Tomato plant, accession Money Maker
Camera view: bottom (45 deg); turntable rotation: 270 degrees
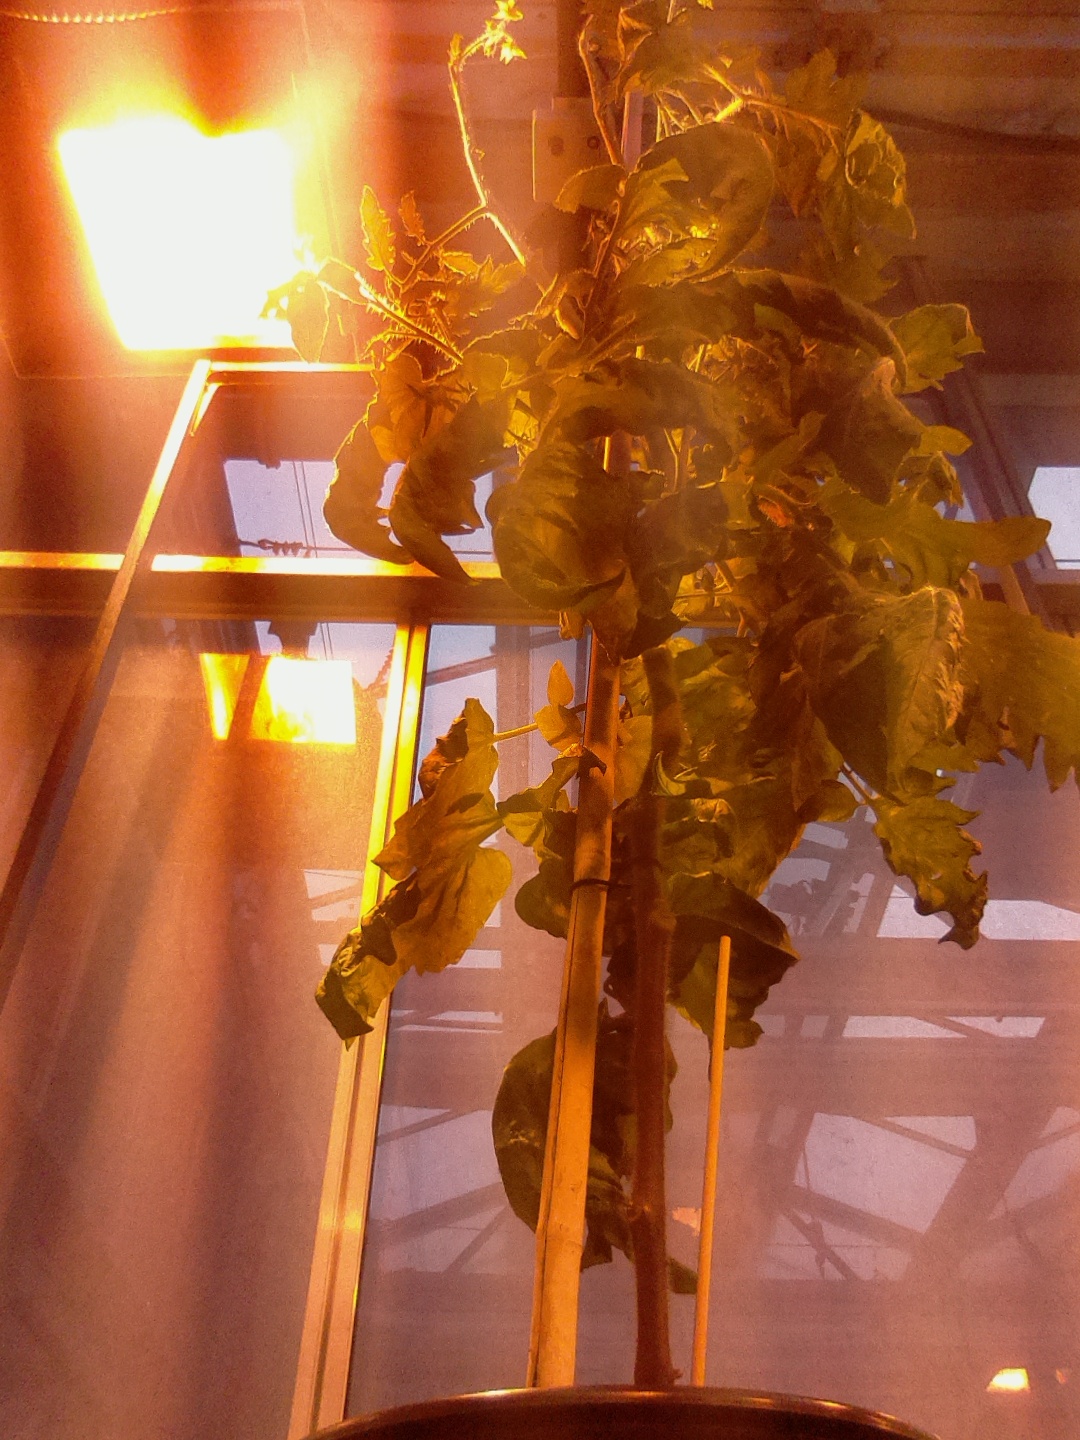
BBCH growth stage 75: 50%-60% of final fruit size